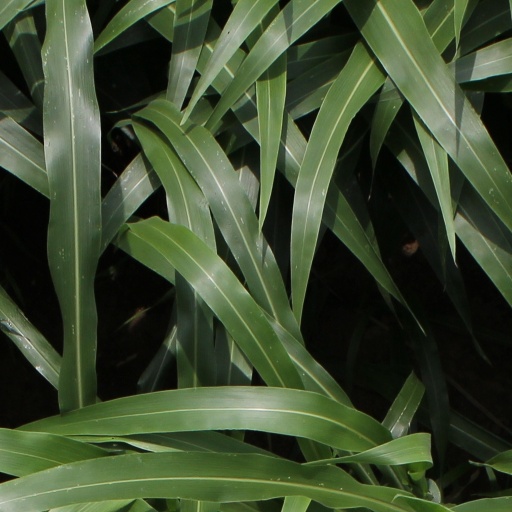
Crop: sorghum